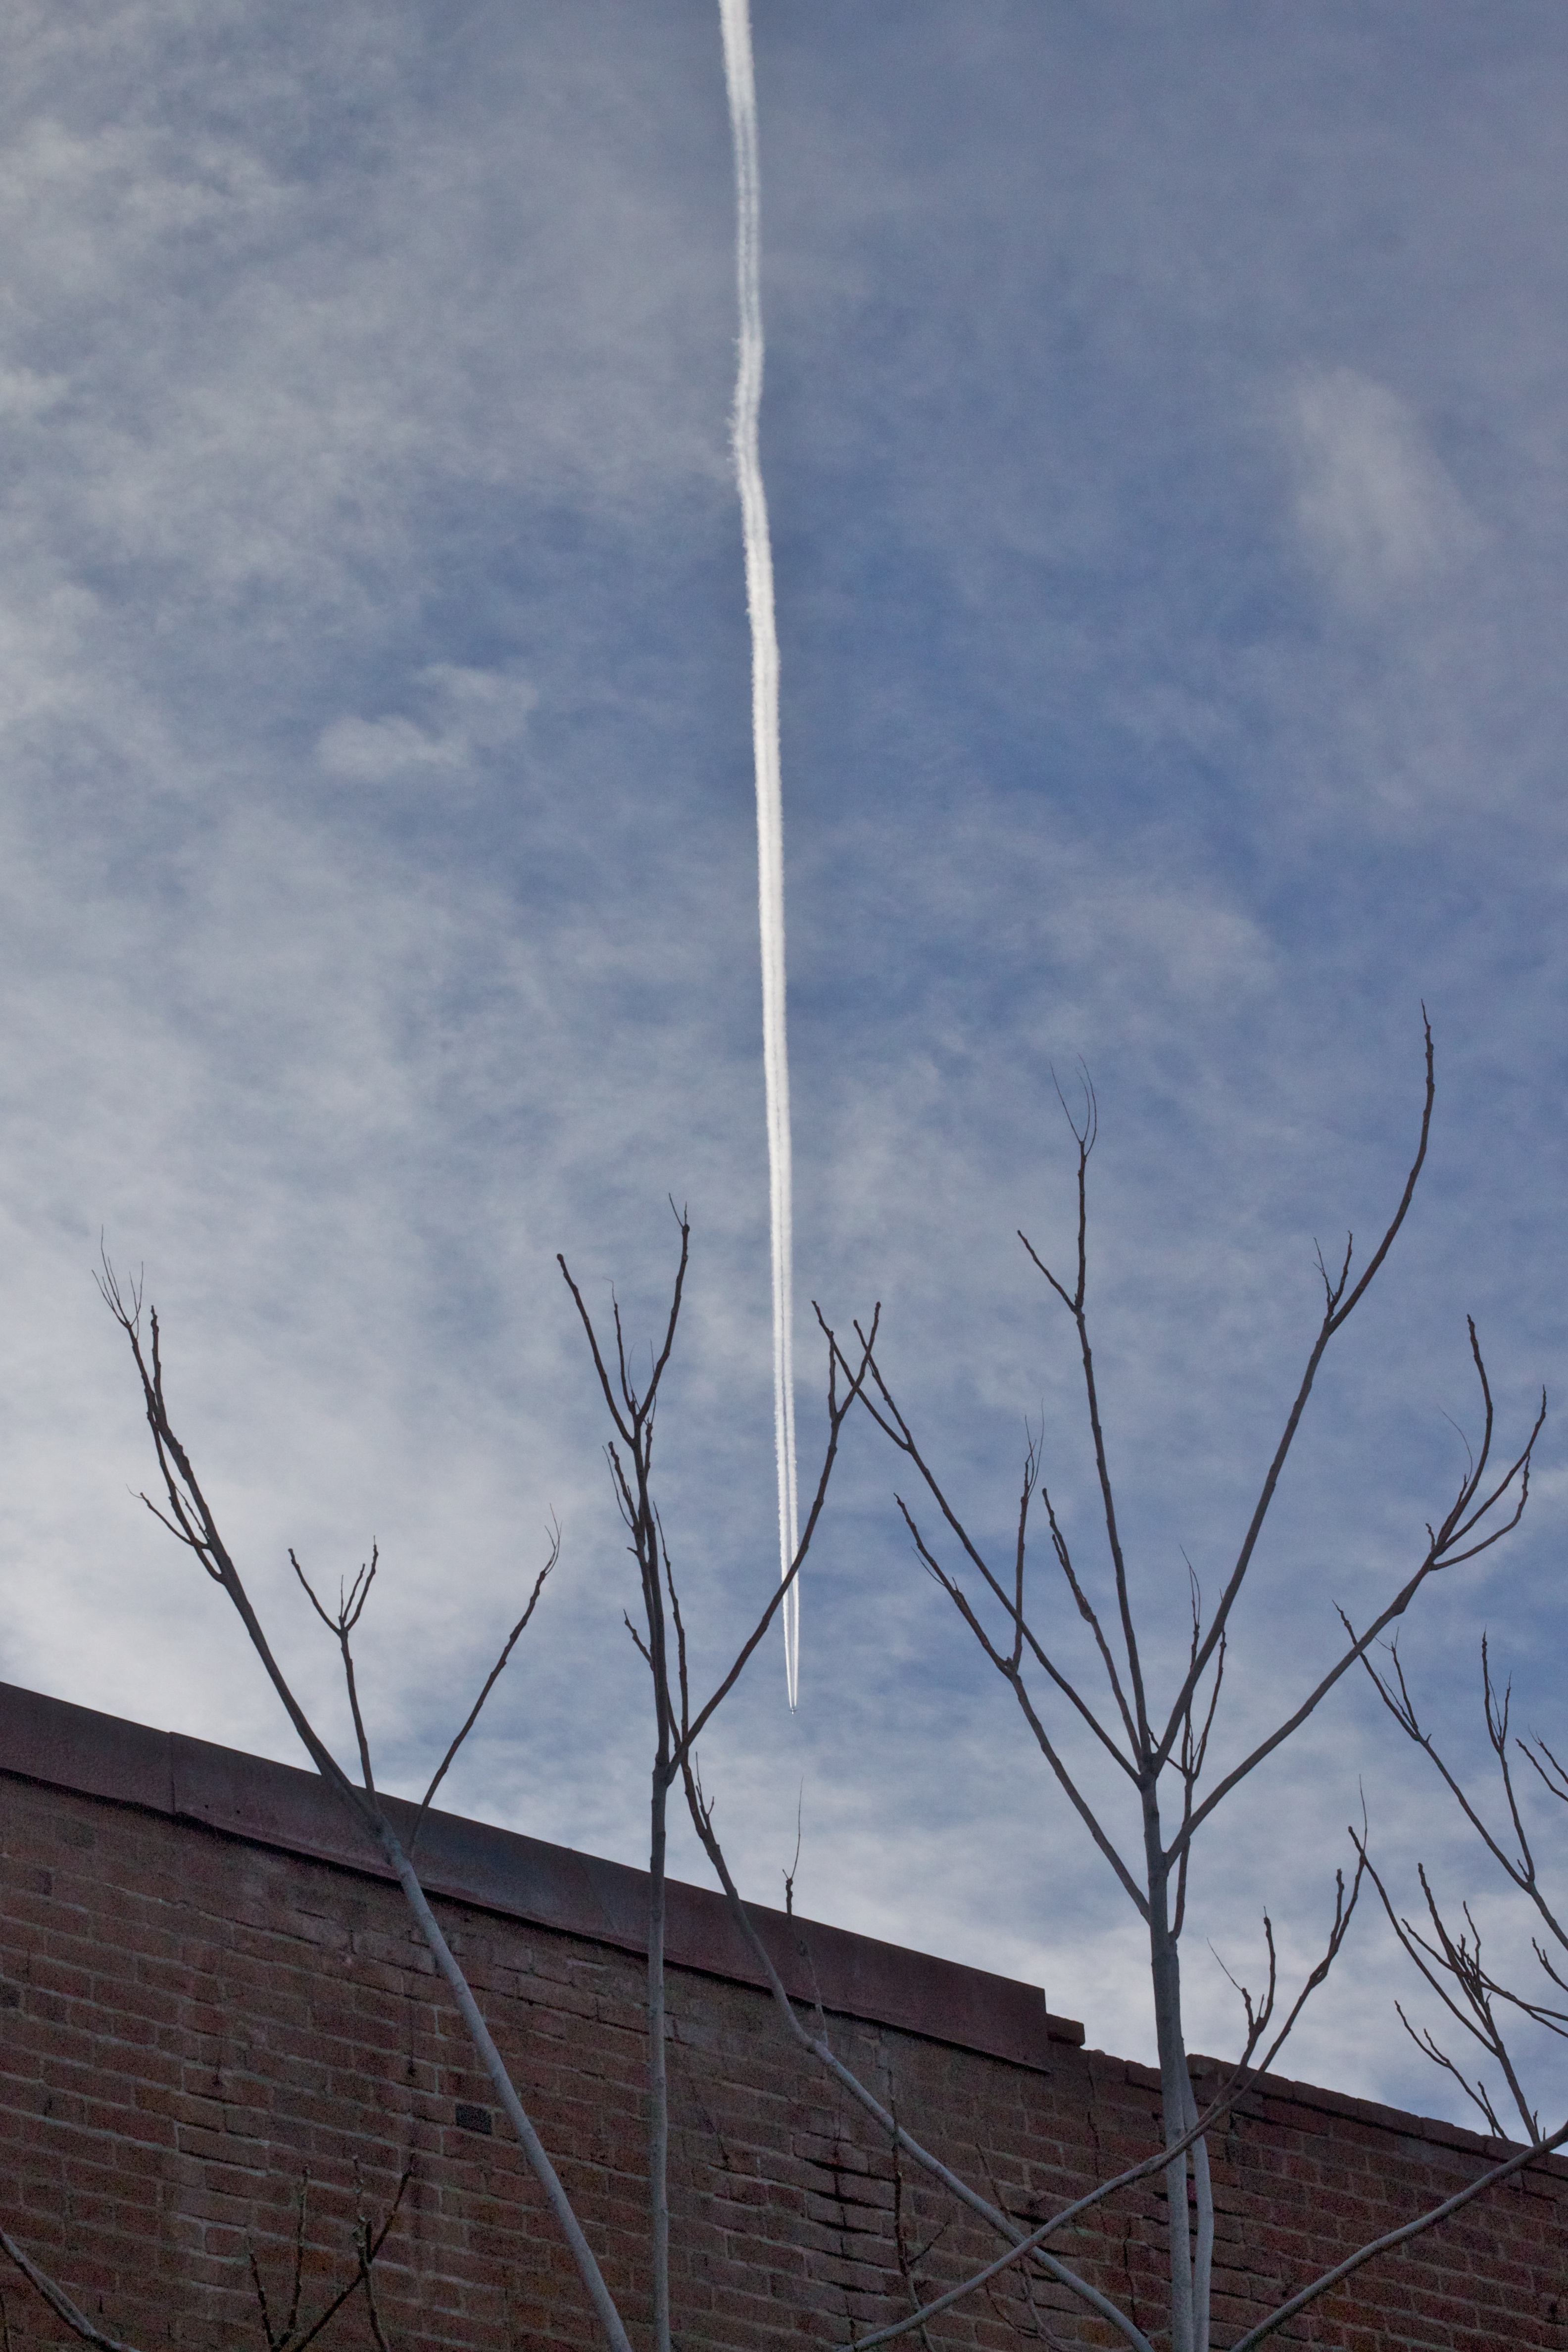
cloud, sky, technology, wind, line, mast, blue, street light, electricity, lighting, energy, jerome, atmosphere of earth, outdoor structure, electrical supply, electronics accessory, overhead power line